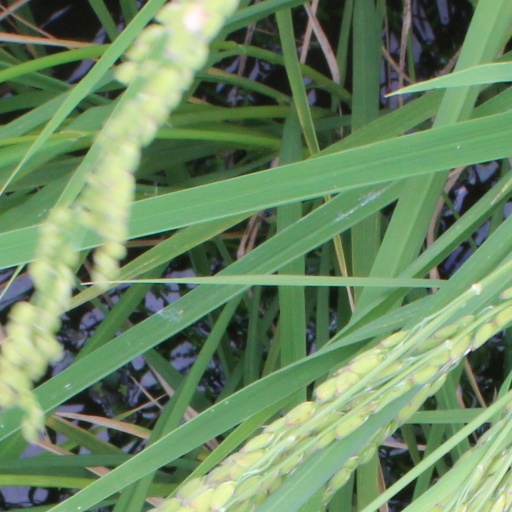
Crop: rice